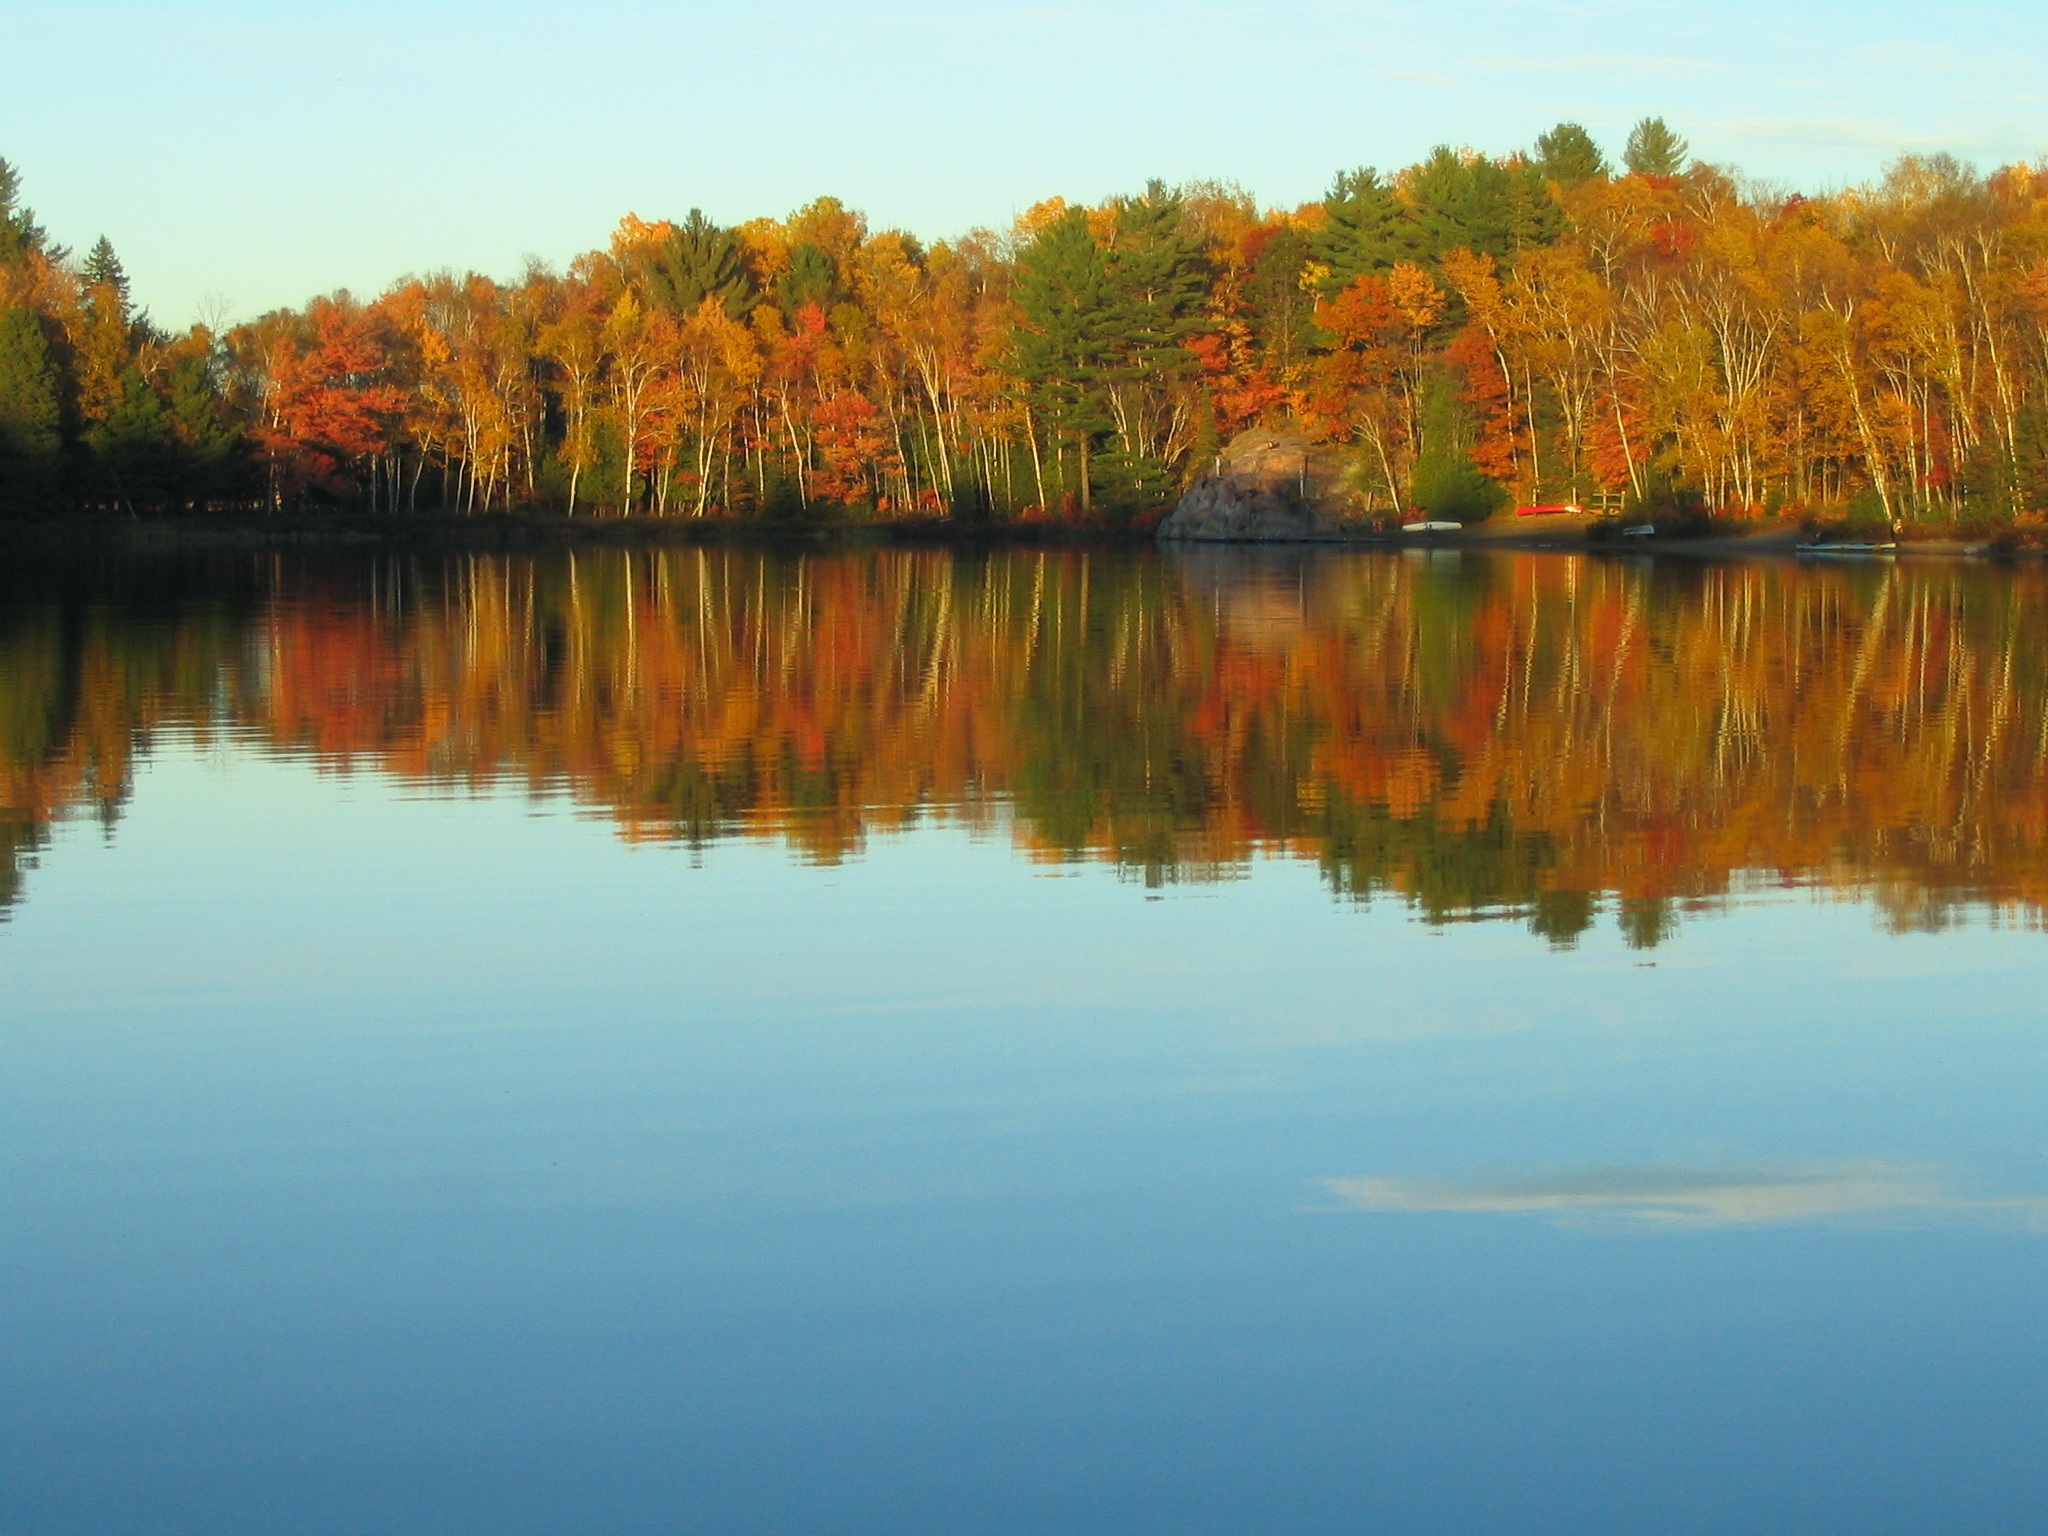
tree, water, morning, leaf, fall, lake, dawn, pond, reflection, scenic, autumn, reservoir, season, trees, colors, loch